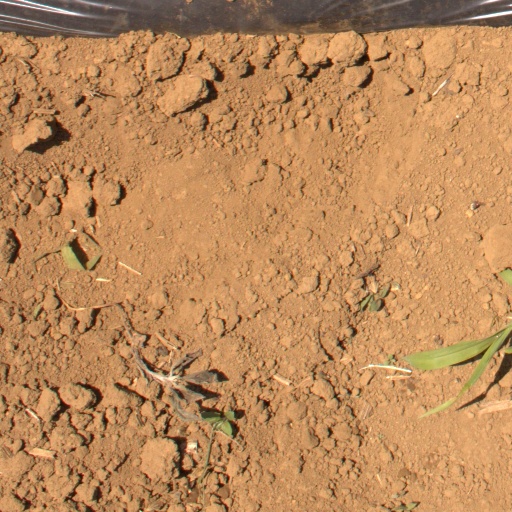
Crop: Jerusalem artichoke